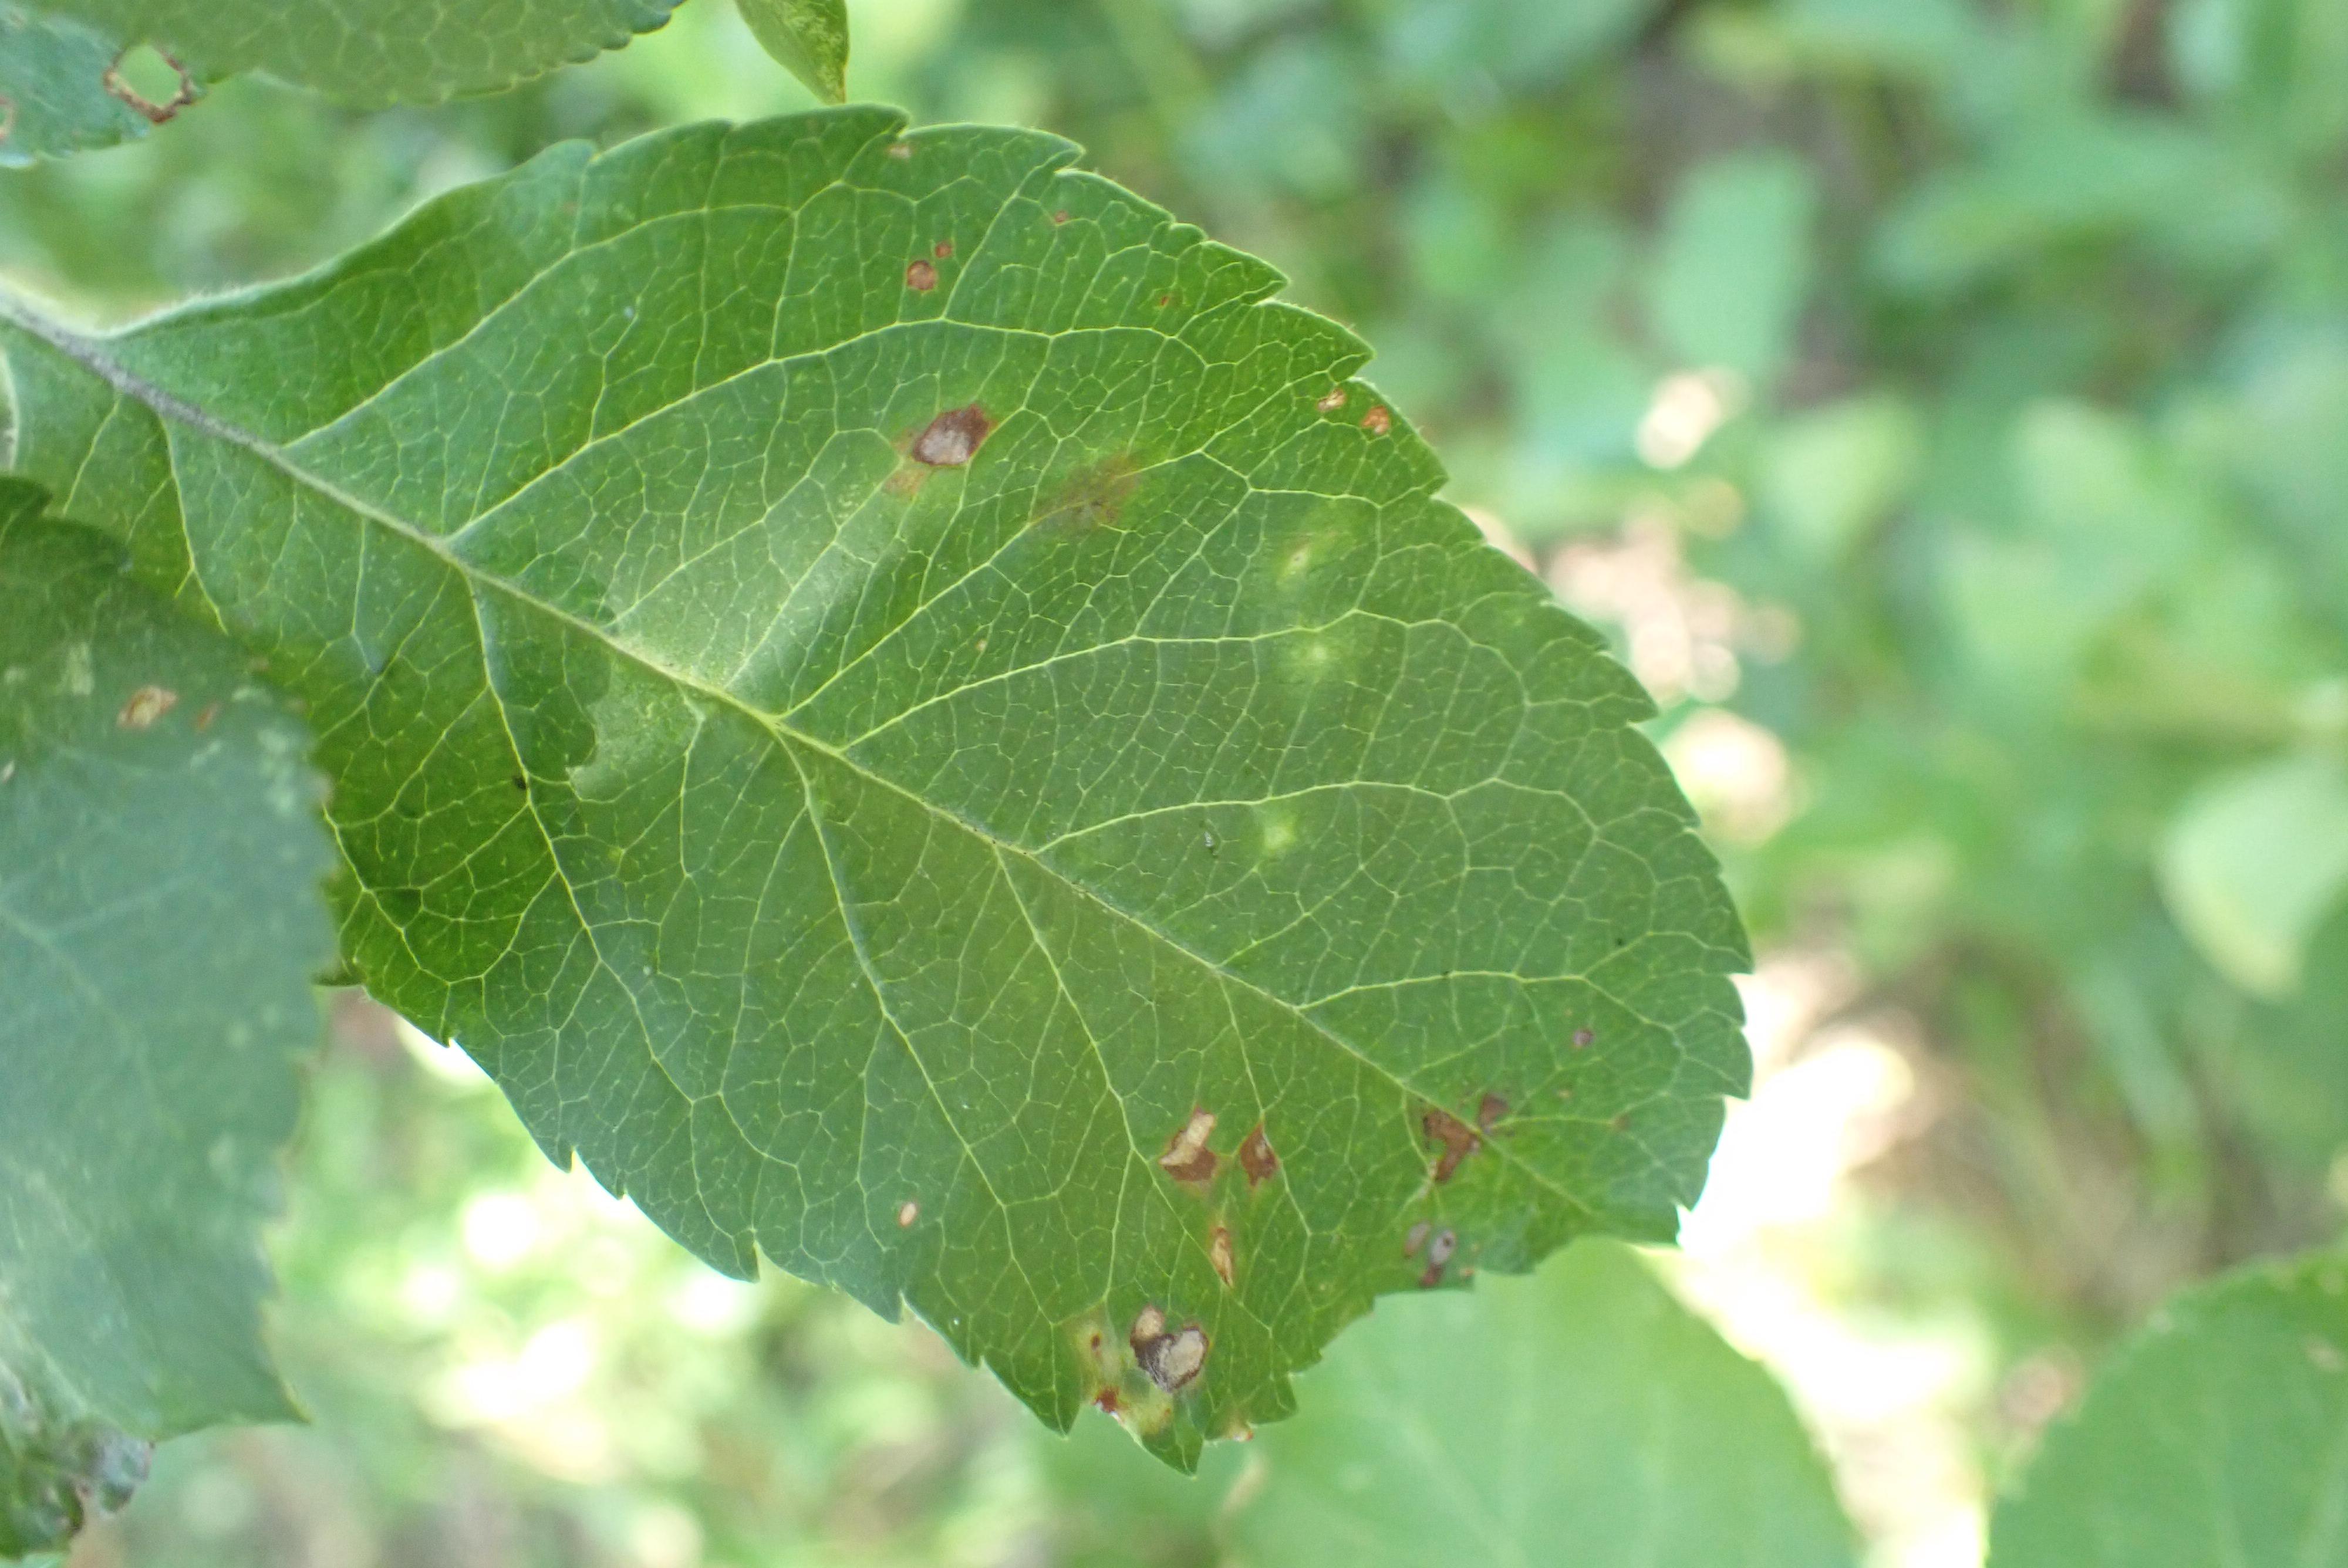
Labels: complex